Avondale Mills

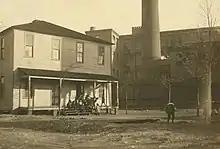
Avondale Mill Schoolhouse

Mill workers generally lived in the Avondale Mill's worker's housing communities, worshiped at the on-site church, and sent their children to the on-site school. B. B. Comer established a kindergarten at the mill, run by his daughters, Mignon, Catherine and Eva. The educational facilities provided by Comer at Avondale Mills far surpassed those offered at other mills throughout America. His schools would often accept children from the surrounding community whose parents did not work at the mills. Comer also established night schools for workers with assistance from the Alabama Department of Education, called Opportunity Schools. Children of employees also received no interest college loans that were generally forgiven if the student graduated.